Blackburn's Ford

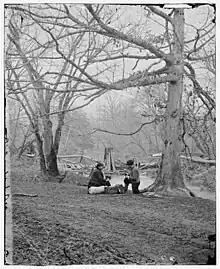
Ruins of railroad bridge at Blackburn's Ford, 1862

Blackburn's Ford was the crossing of Bull Run by Centreville Road between Manassas and Centreville, Virginia, in the United States. It was named after the original owner of the Yorkshire Plantation (McLean's Farm), Col. Richard Blackburn, formerly of Yorkshire, England. The land was acquired in 1854 by Wilmer McLean who owned it until 1867.